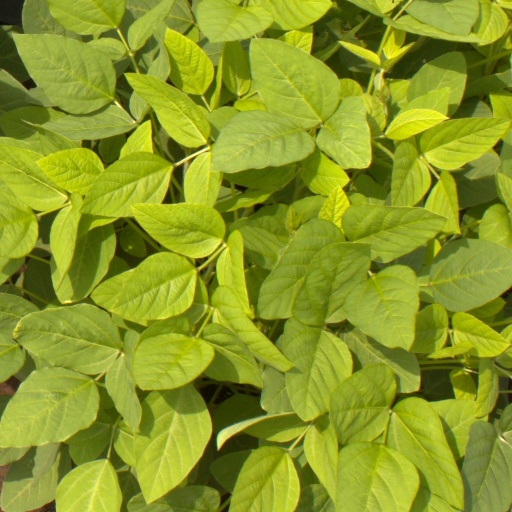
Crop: soybean